Throne room

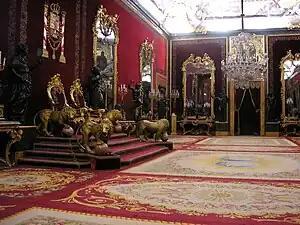
Royal Palace of Madrid Throne Room decored in the reign of Charles III of Spain

The Portuguese Throne room (pt. "Sala do Trono") is in the Piano nobile of the Ajuda National Palace (Palácio Nacional da Ajuda) in Lisbon. The present decoration is from the 19th century, with walls covered with crimson velvet, gold gilded French mirrors and a major Tabriz carpet from the 18th century in the precious wood floor. The ceiling is covered with Máximo dos Reis allegorical fresco and a huge crystal chandelier.